Lithium hydride

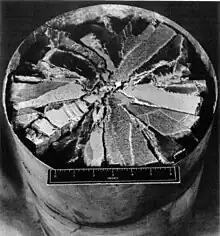
Cracking in cast LiH after machining with a fly cutter. Scale is in inches.

Bulk cold-pressed LiH parts can be easily machined using standard techniques and tools to micrometer precision. However, cast LiH is brittle and easily cracks during processing.